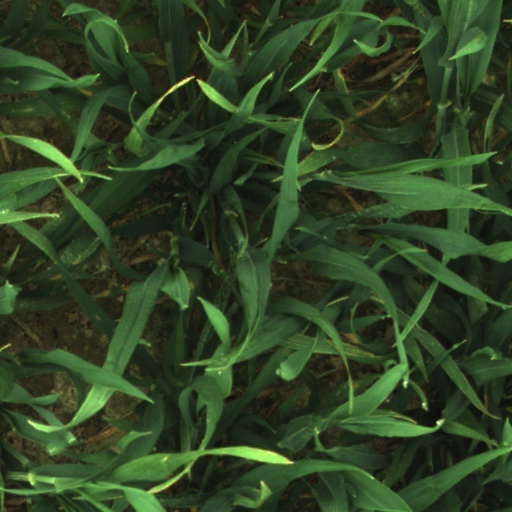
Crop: wheat